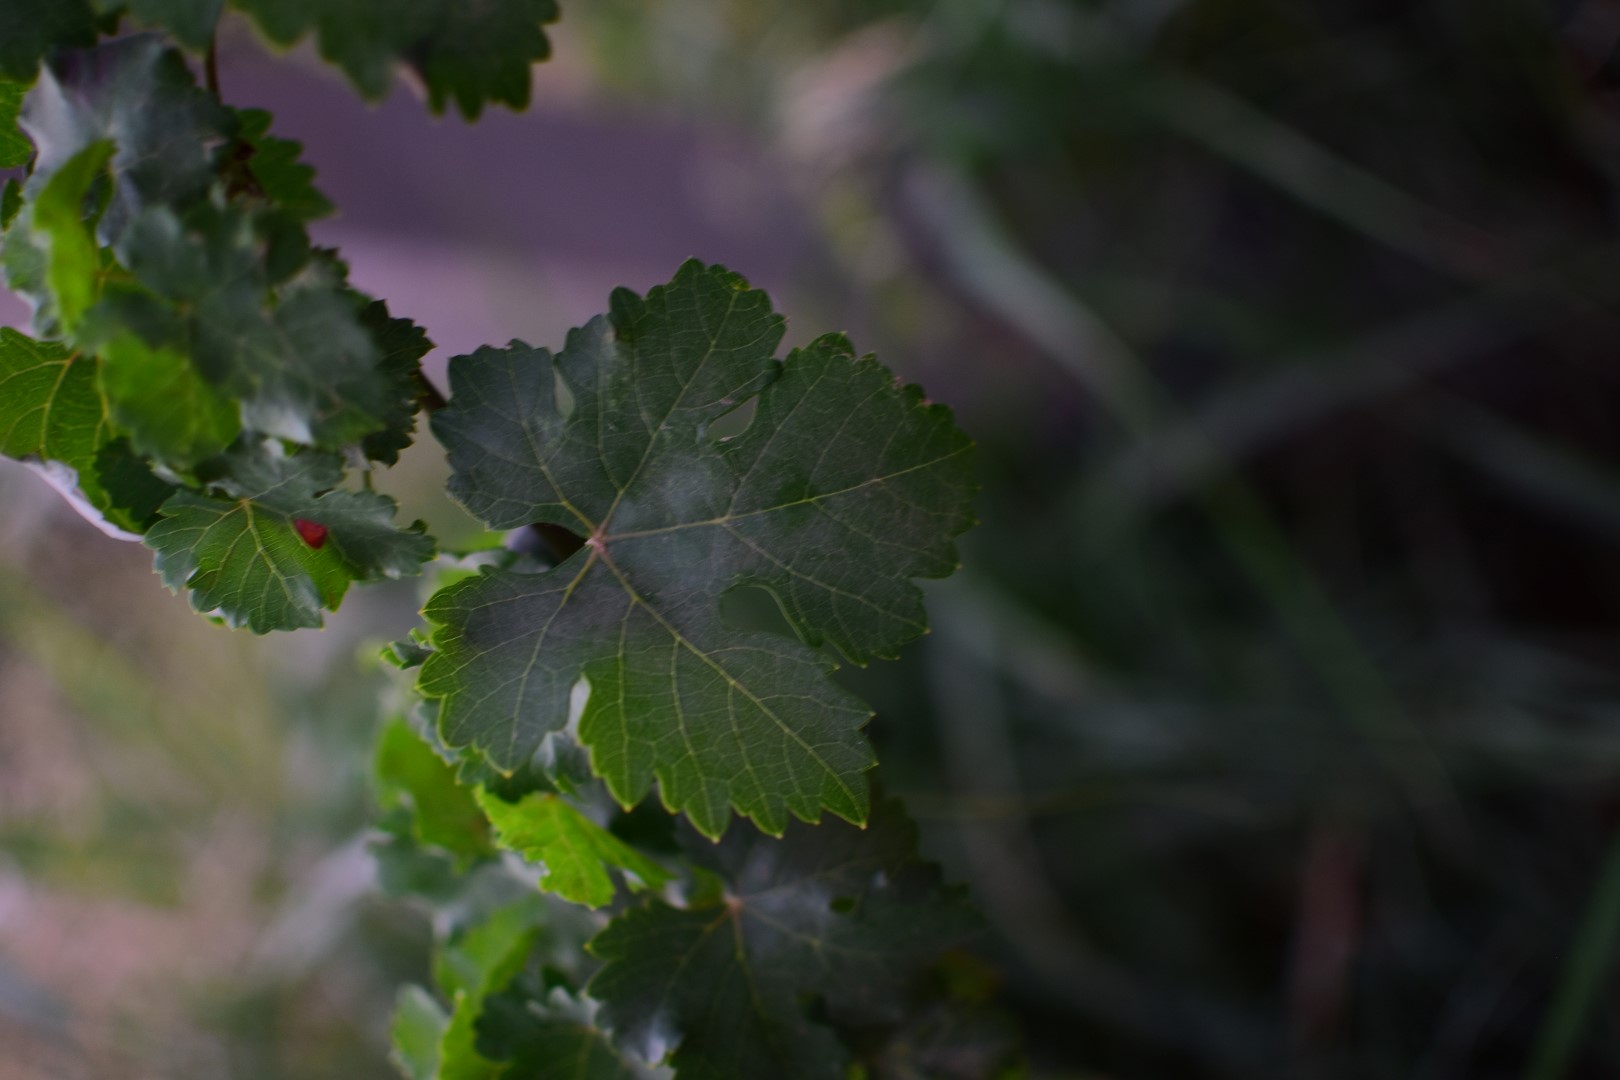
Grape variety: Aswud Balad